Concord Friends Meetinghouse

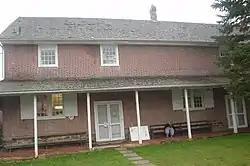
Concord Friends Meetinghouse, October 2009

Concord Friends Meetinghouse is a historic meeting house on Old Concord Road in Concordville, Delaware County, Pennsylvania. The meeting was first organized sometime before 1697, as the sixth Quaker meeting in what was then Chester County. In 1697 the meeting leased its current location for "one peppercorn yearly forever" from John Mendenhall. A log structure was built in 1710. The current brick edifice structure was built in 1728. After a fire which completely destroyed the interior, the meetinghouse was rebuilt and enlarged in 1788. During the Battle of Brandywine on September 11, 1777, which was fought a few miles to the west, wounded American soldiers took refuge in the meetinghouse.